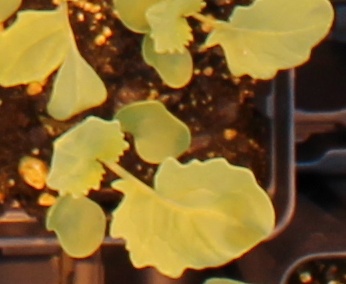
Label: Canola